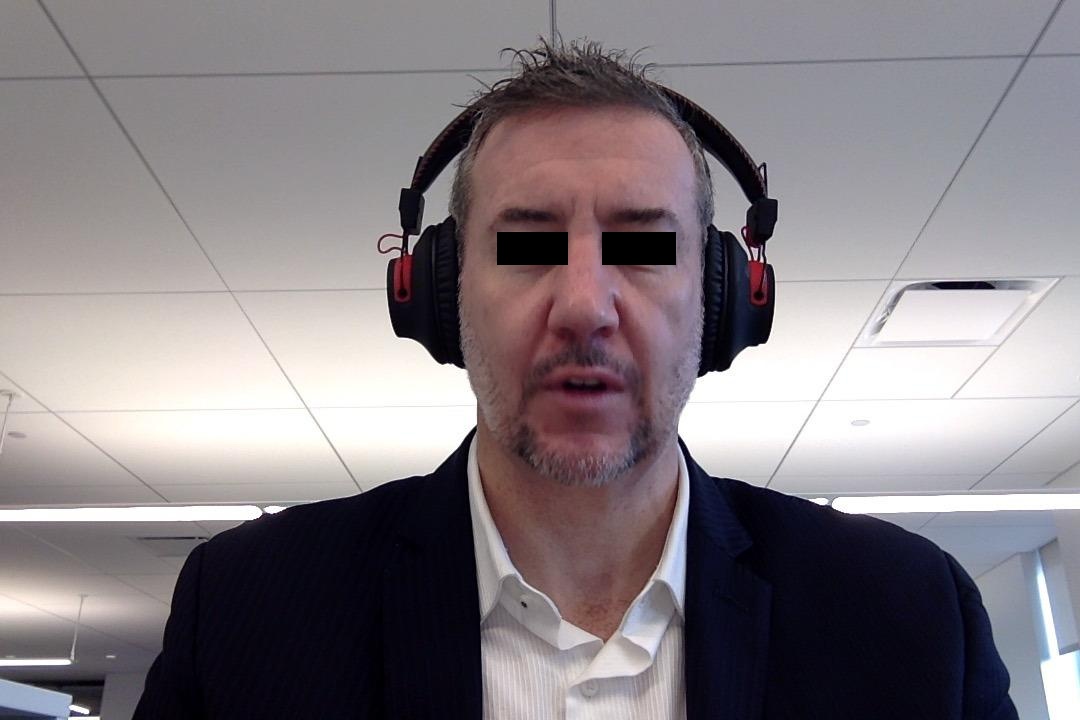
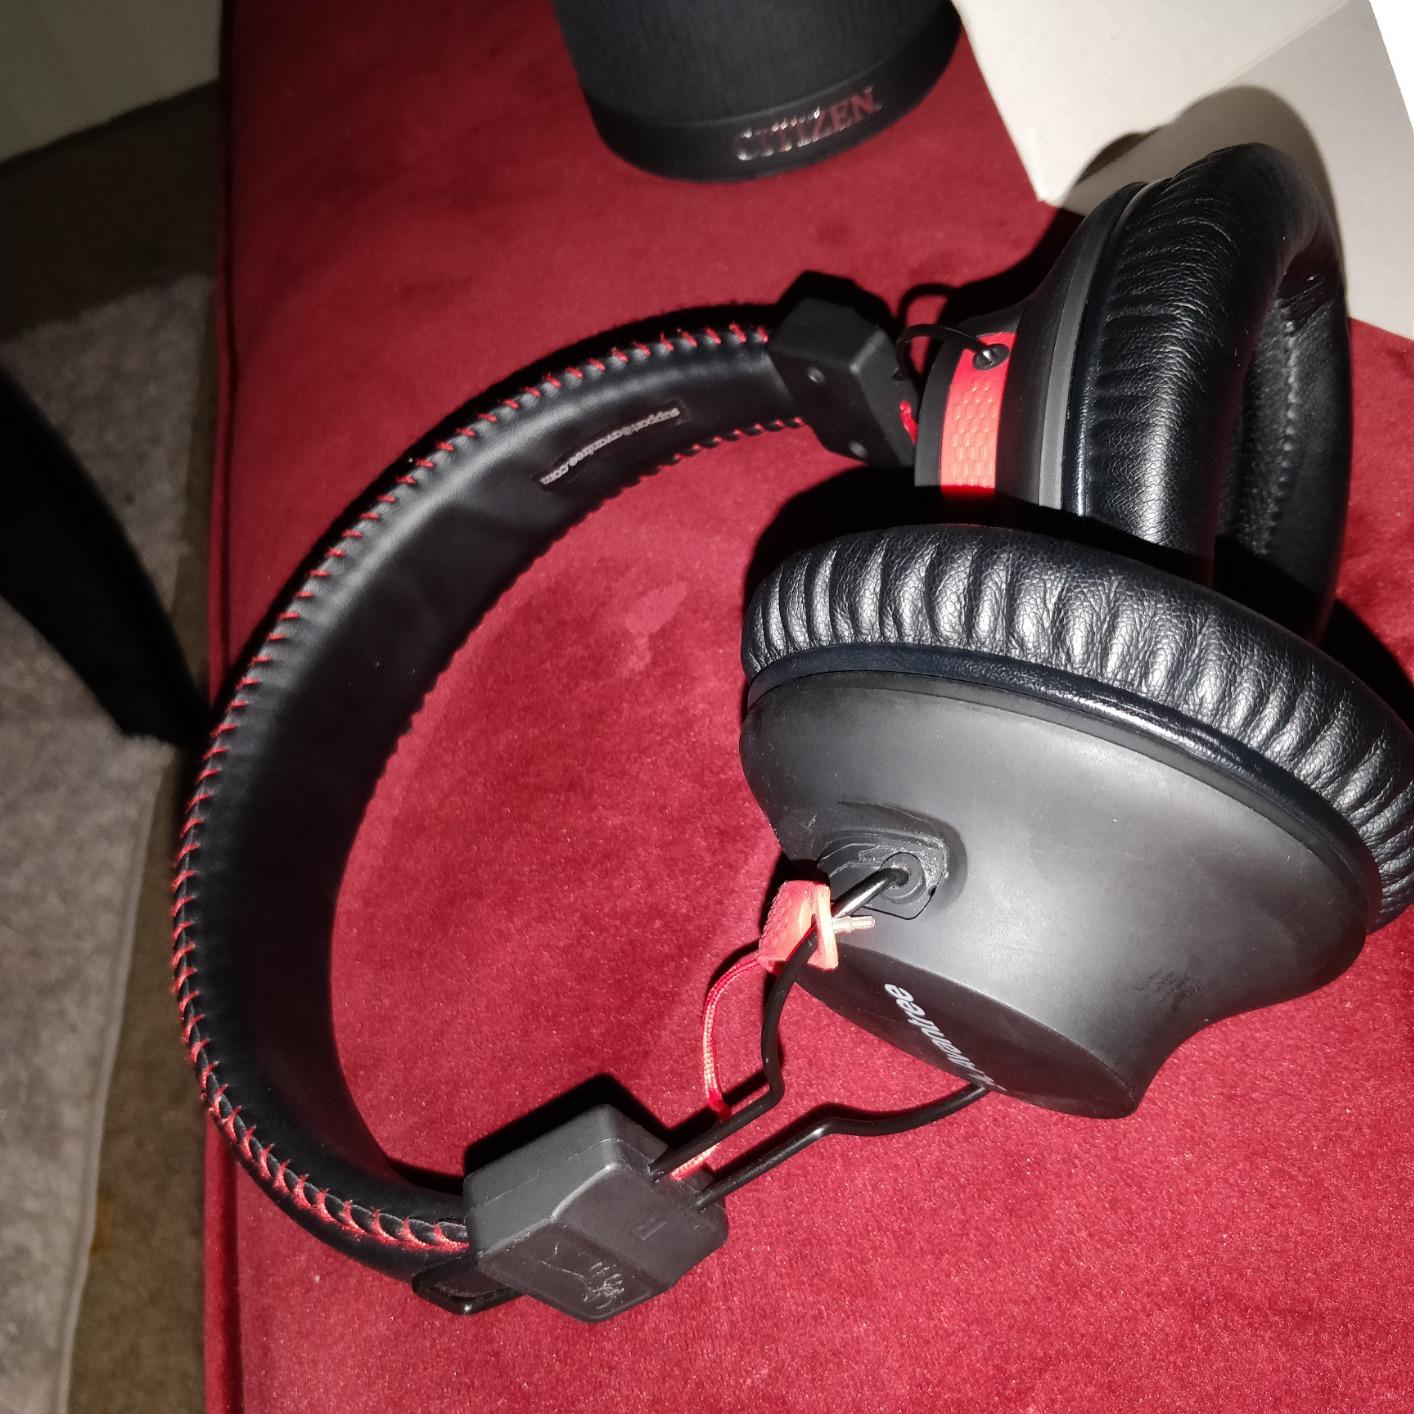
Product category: headphones
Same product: yes